Hairdresser

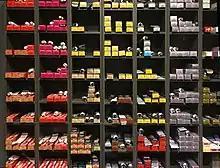
Shelf with a great number of different hair colours, each having a colour code printed on the packaging, at a hairdresser in Germany. In practice, often two or more colours are mixed with each other to achieve a certain intermediate colour tone, which requires significant experience.

Occupationally, hairdressing is expected to grow faster than the average for all other occupations, at 20%. A state license is required for hairdressers to practice, with qualifications varying from state to state. Generally a person interested in hairdressing must have a high school diploma or GED, be at least 16 years of age, and have graduated from a state-licensed barber or cosmetology school. Full-time programs often last 9 months or more, leading to an associate degree. After students graduate from a program, they take a state licensing exam, which often consists of a written test, and a practical test of styling or an oral exam. Hairdressers must pay for licenses, and occasionally licenses must be renewed. Some states allow hairdressers to work without obtaining a new license, while others require a new license. About 44% of hairdressers are self-employed, often putting in 40-hour work weeks, and even longer among the self-employed. In 2008, 29% of hairstylists worked part-time, and 14% had variable schedules. As of 2008, people working as hairdressers totaled about 630,700, with a projected increase to 757,700 by 2018.